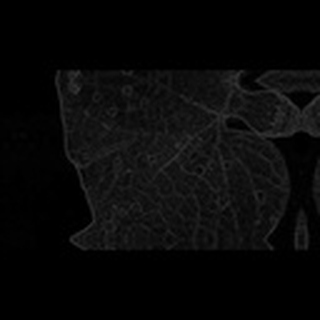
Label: cotton_target_spot